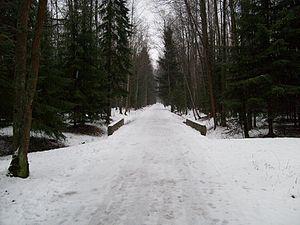
Le parc de Serguievka est un parc de 110 hectares entourant le palais Leuchtenberg à côté de Peterhof, près de Saint-Pétersbourg en Russie. Il faisait autrefois partie du domaine du même nom du duc Maximilien de Leuchtenberg et de la duchesse, née Marie Nikolaïevna de Russie, fille de l'empereur Nicolas Iᵉʳ.